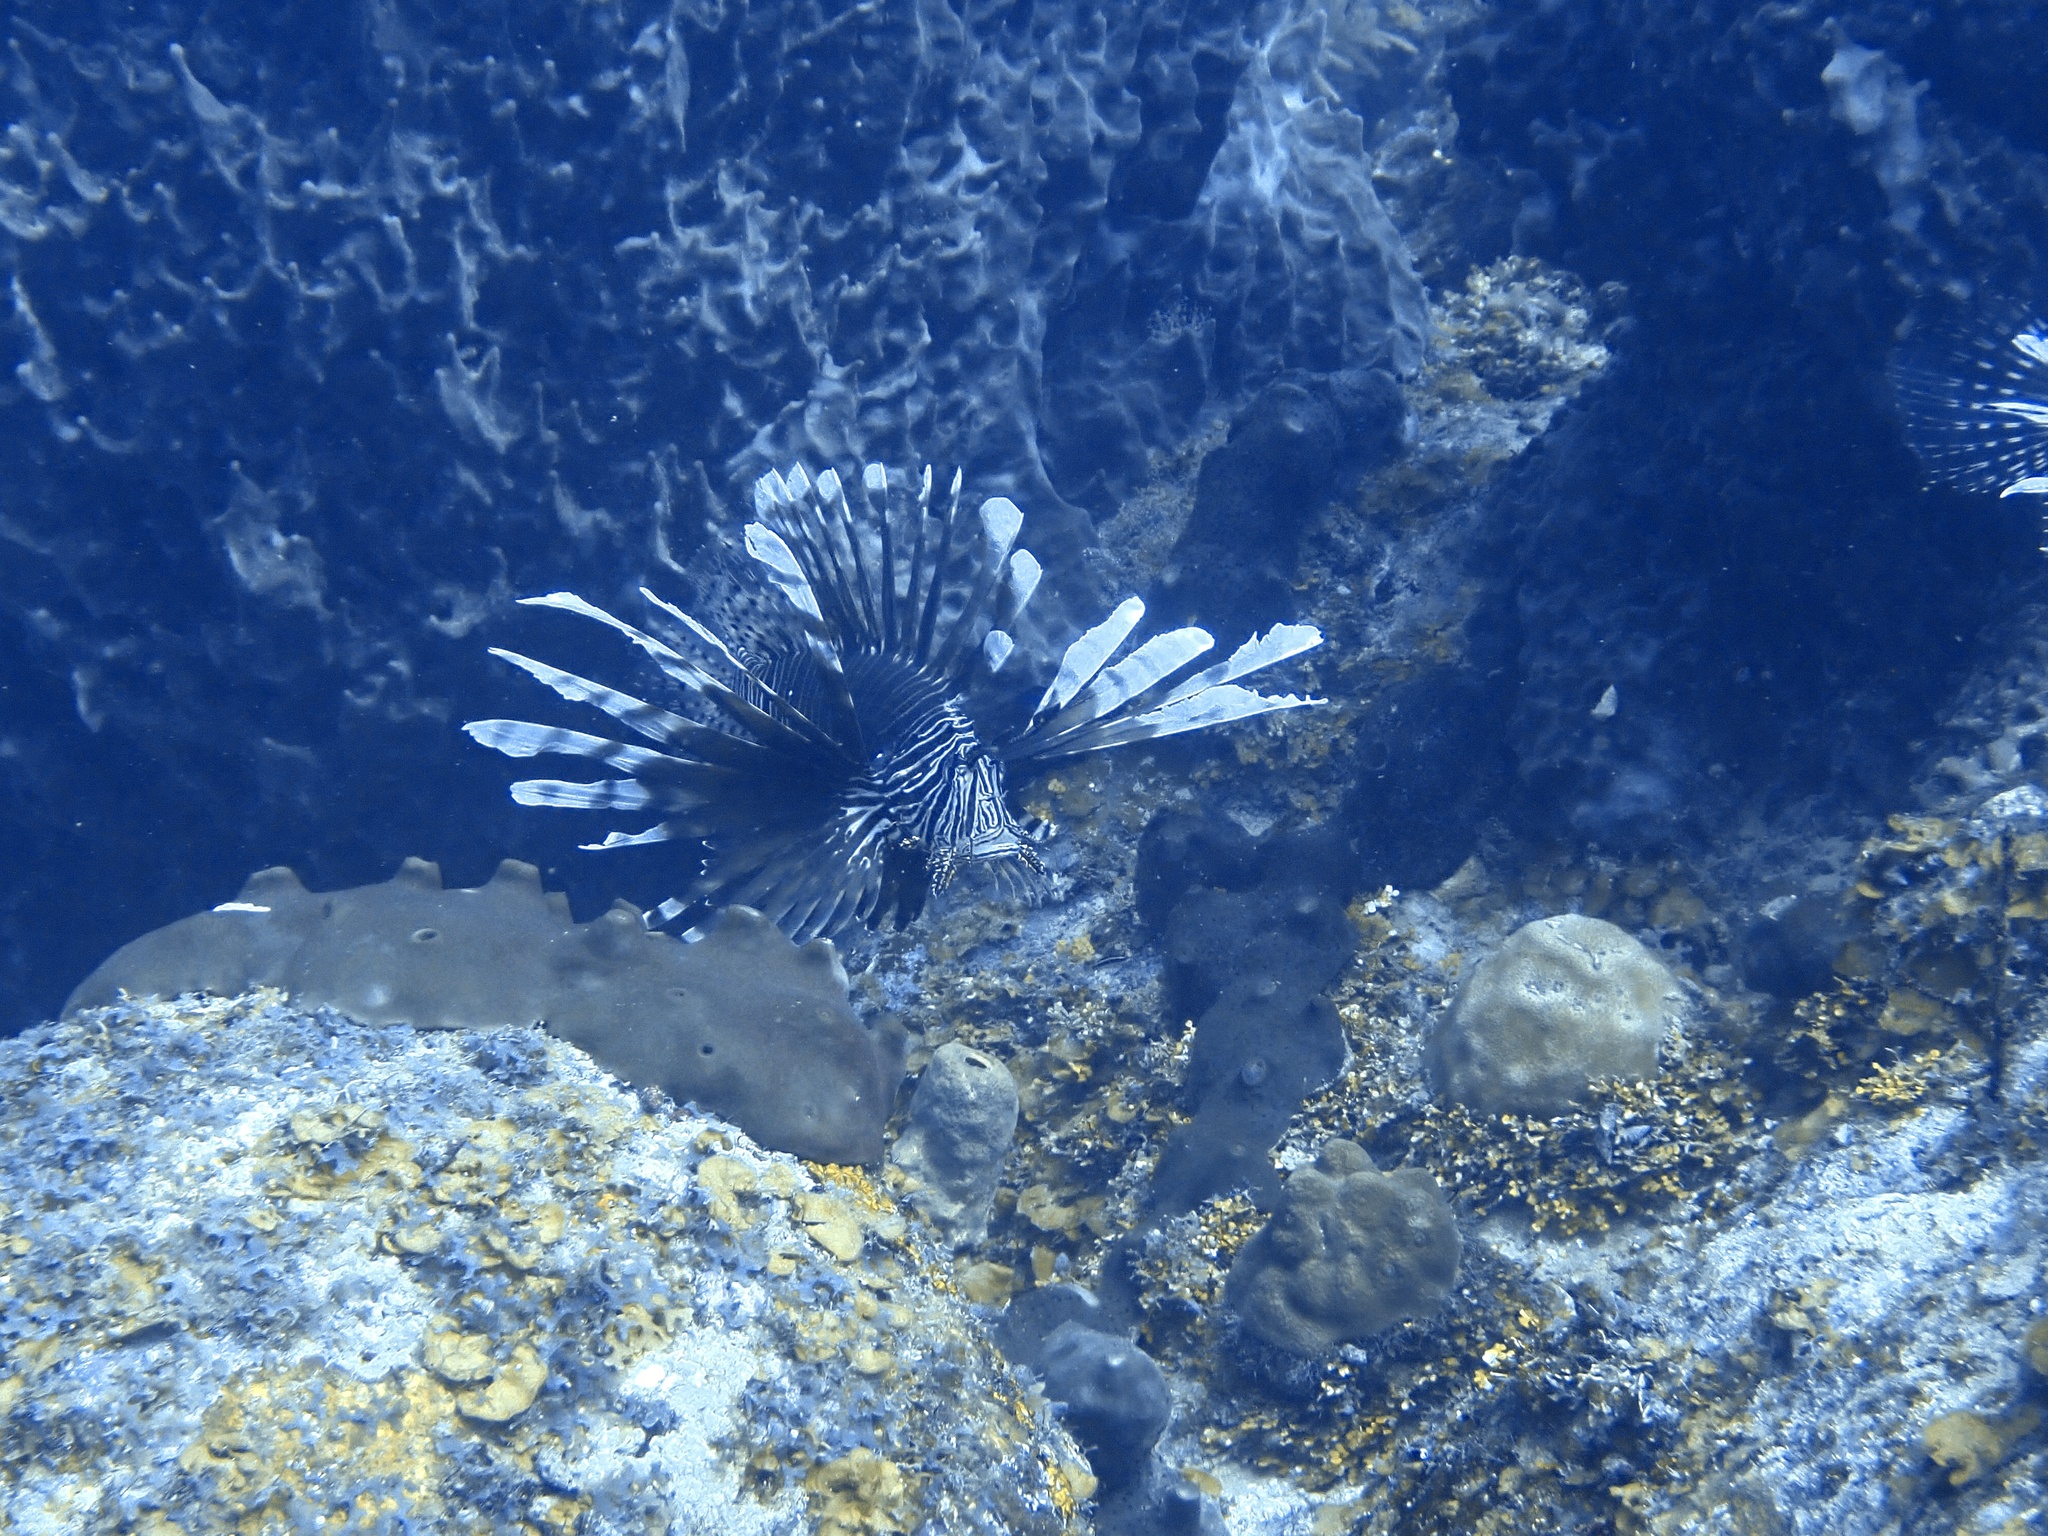
Pterois volitans (Red Lionfish)